Strenna

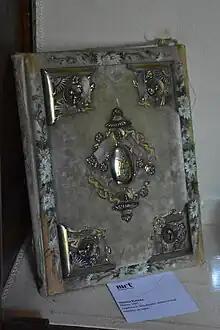
Strenna italiana prodotta a Milano nel 1887 e conservata nella Biblioteca Reale di Torino

This custom comes from the tradition of ancient Rome which involved the exchange of gifts of good wishes during the Saturnalia, a series of festivities that took place each year between 17 and 23 December, in honor of the god Saturn and preceding the day of the "Natalis Solis Invicti". The term derives from the Latin "Strena", word probably of Sabine origin, with the meaning "gift of good luck."